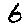
Label: 6